Bank of Pennsylvania

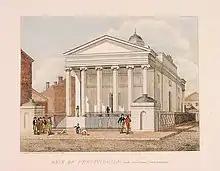
Bank of Pennsylvania building designed by Benjamin Henry Latrobe. Engraving by William Birch.

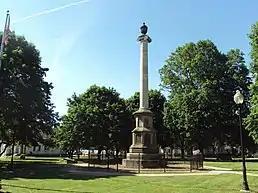
Civil War memorial Adrian Michigan

In 1793, the Bank of Pennsylvania was established with a charter from the Commonwealth of Pennsylvania, and branches were opened in Pittsburgh, Harrisburg, Lancaster, Reading, and Easton. The bank collapsed in September 1857, with Thomas Allibone of the family firm Thomas Allibone & Co. serving as its president.